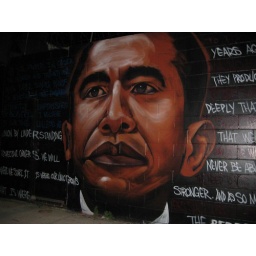
Obama wall painting near the B60 bus stop near the Morgan L stop.